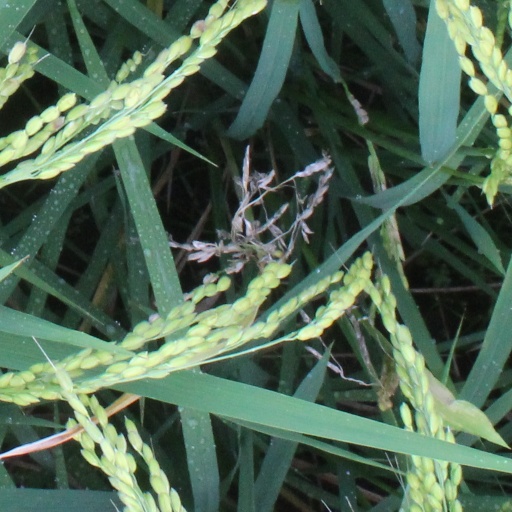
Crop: rice